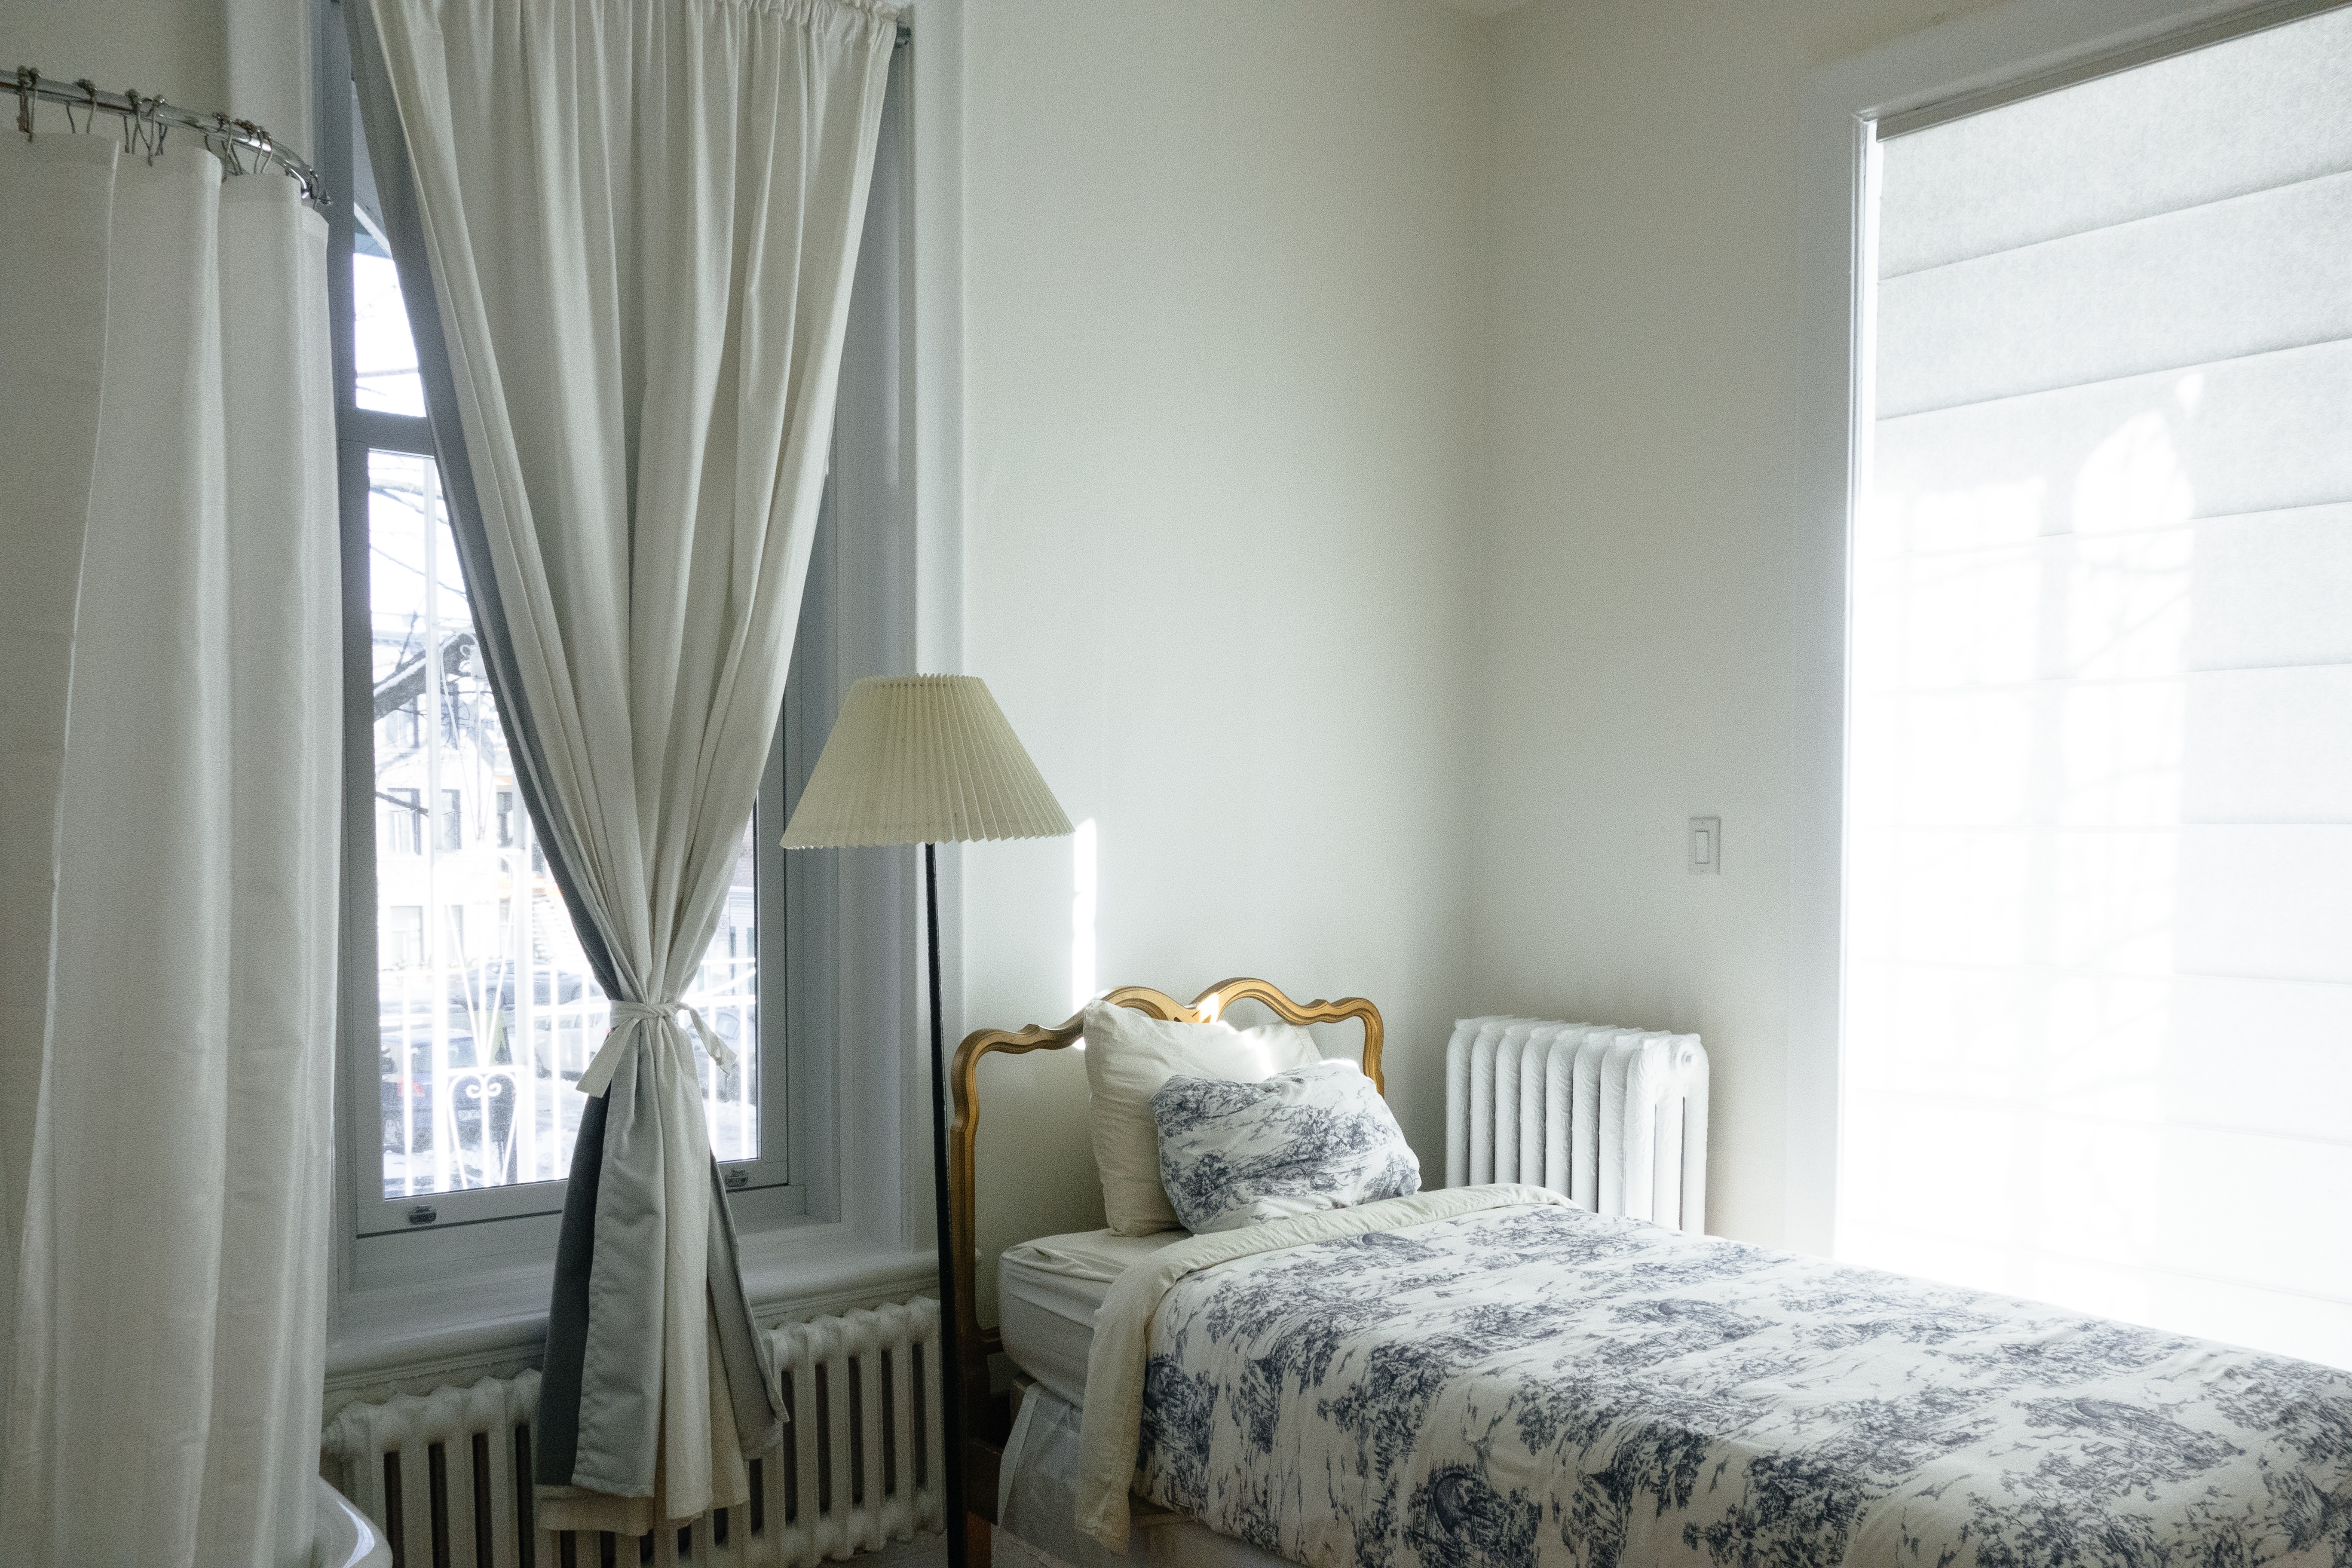
floor, interior, home, rustic, cottage, curtain, property, living room, furniture, room, bedroom, interior design, textile, bed, window covering, window treatment